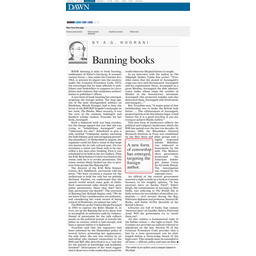
Label: paper